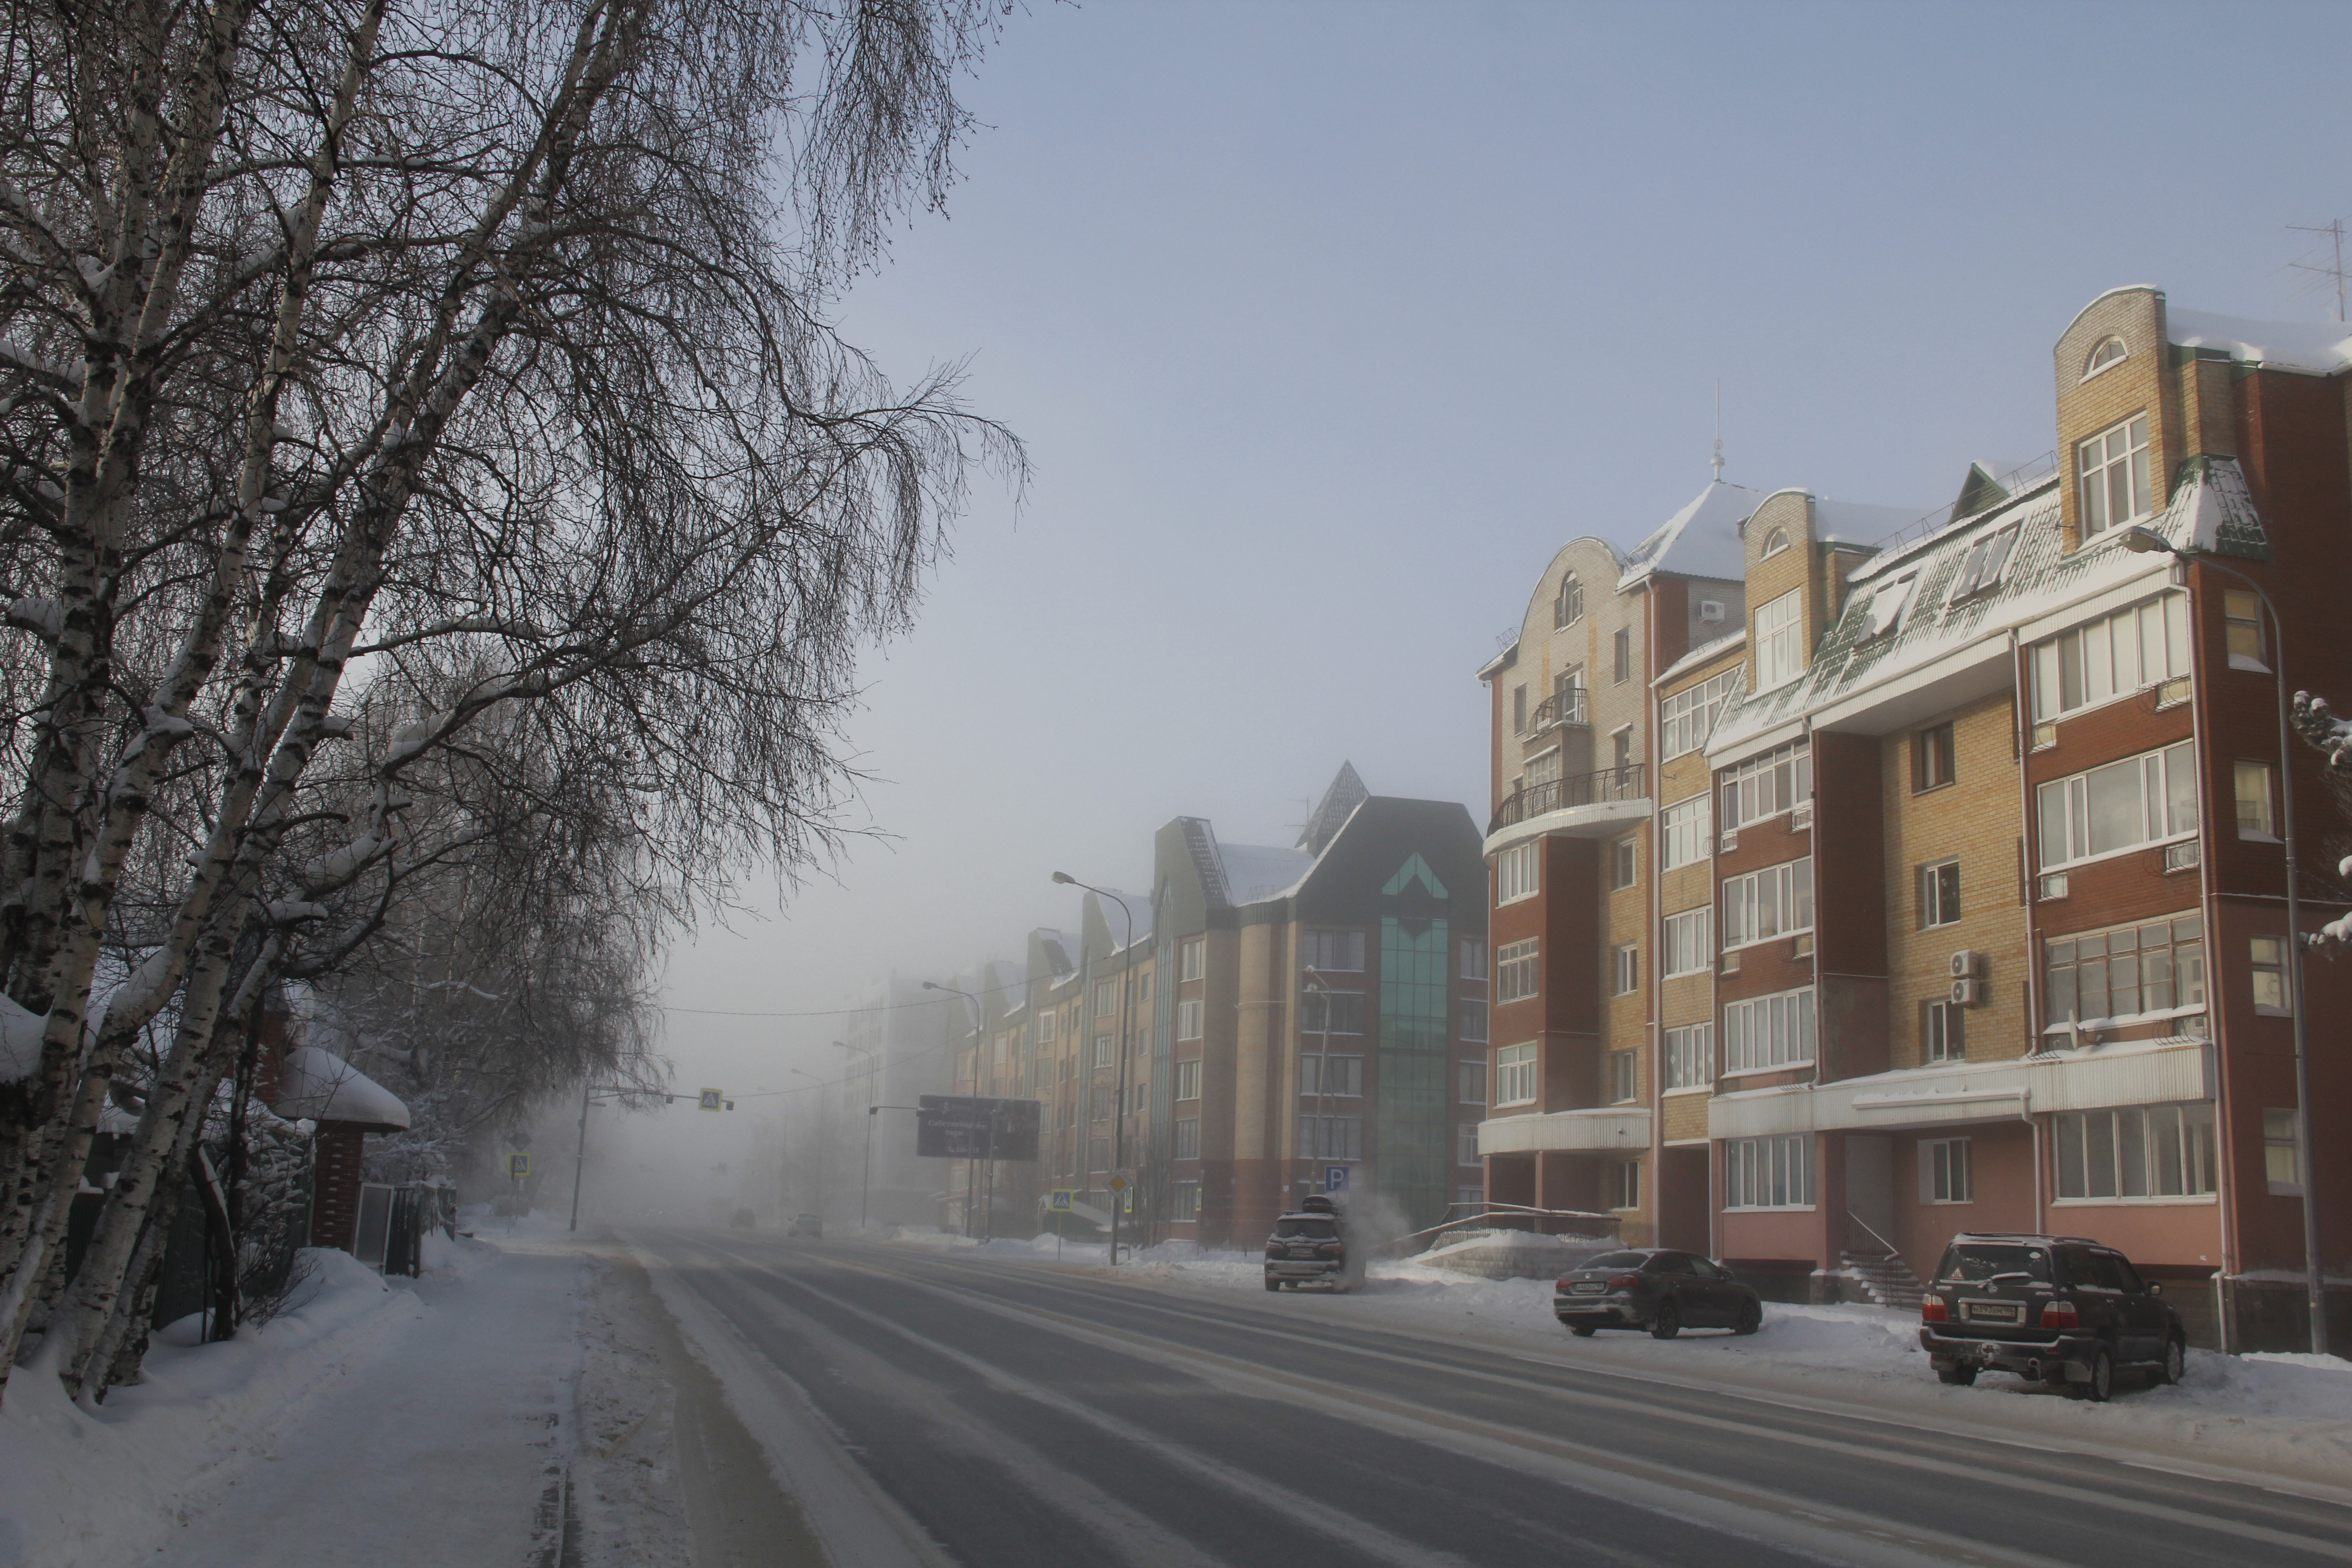
siberia, russia, frost, cold, fog, snow, ice, city, sky, building, daytime, window, wheel, road surface, tire, tree, freezing, atmospheric phenomenon, thoroughfare, urban design, road, vehicle, street light, urban area, house, winter, street, haze, precipitation, mist, event, lane, condominium, evening, mixed use, facade, apartment, asphalt, car, suburb, downtown, natural landscape, sidewalk, winter storm, family car